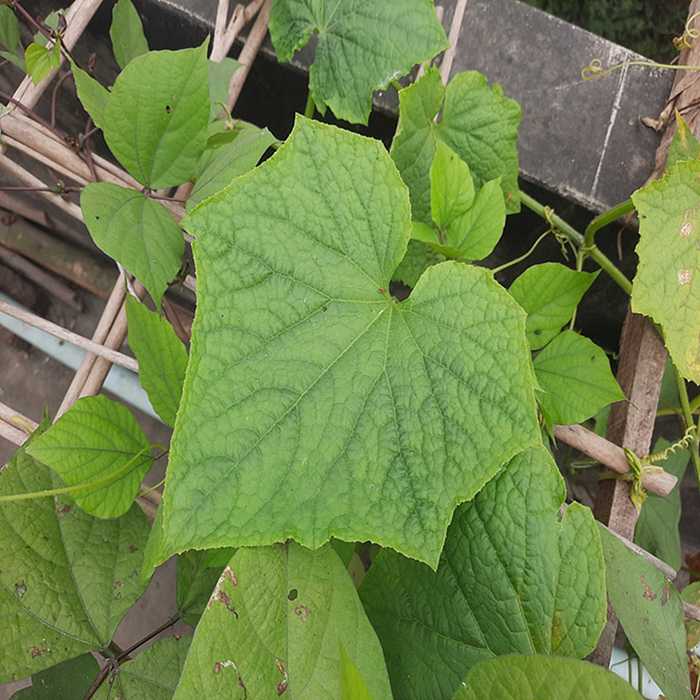
Plant: Cucumber
Label: Fresh leaf